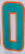
Number: 0